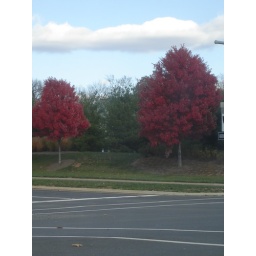
Some trees out by our house that I thought were beautiful when they had changed color.